Cyclone Phailin

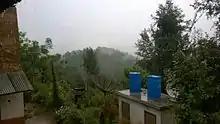
October rain caused by Cyclone Phailin in Panchkhal Valley

The eastern region of Nepal experienced heavy rainfall and winds while it was lighter in the central and western part of the country. Rainfall began in the eastern and mid-western region since early morning on 13 October and began in the central regional too in the afternoon . The impact of the cyclone continued until 15 October. Nepalese great festival Dashain was affected by the October rain. It caused flood in Kosi and Gandaki rivers in Nepal.